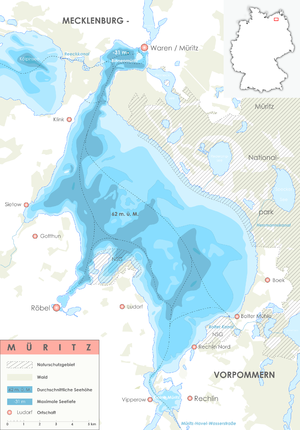
La liste des lacs de l'Allemagne présente une vue d'ensemble des lacs et des lacs de barrage en Allemagne. Outre la liste alphabétique, les 10 plus grands lacs, les 15 lacs les plus volumineux et les 10 lacs les plus profonds sont listés par chapitre. Le plus grand et le plus profond lac d'Allemagne est le lac de Constance, même si une partie de sa superficie est situé en Autriche et en Suisse. Le plus grand lac intégralement en Allemagne est le lac Müritz, sur le plateau des lacs mecklembourgeois.
La Müritz est un lac situé dans le nord de l'Allemagne, dans le Land de Mecklembourg-Poméranie-Occidentale.